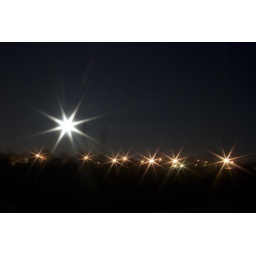
Out early with Nutmeg and the moon was in the west sky hovering over the street lights.